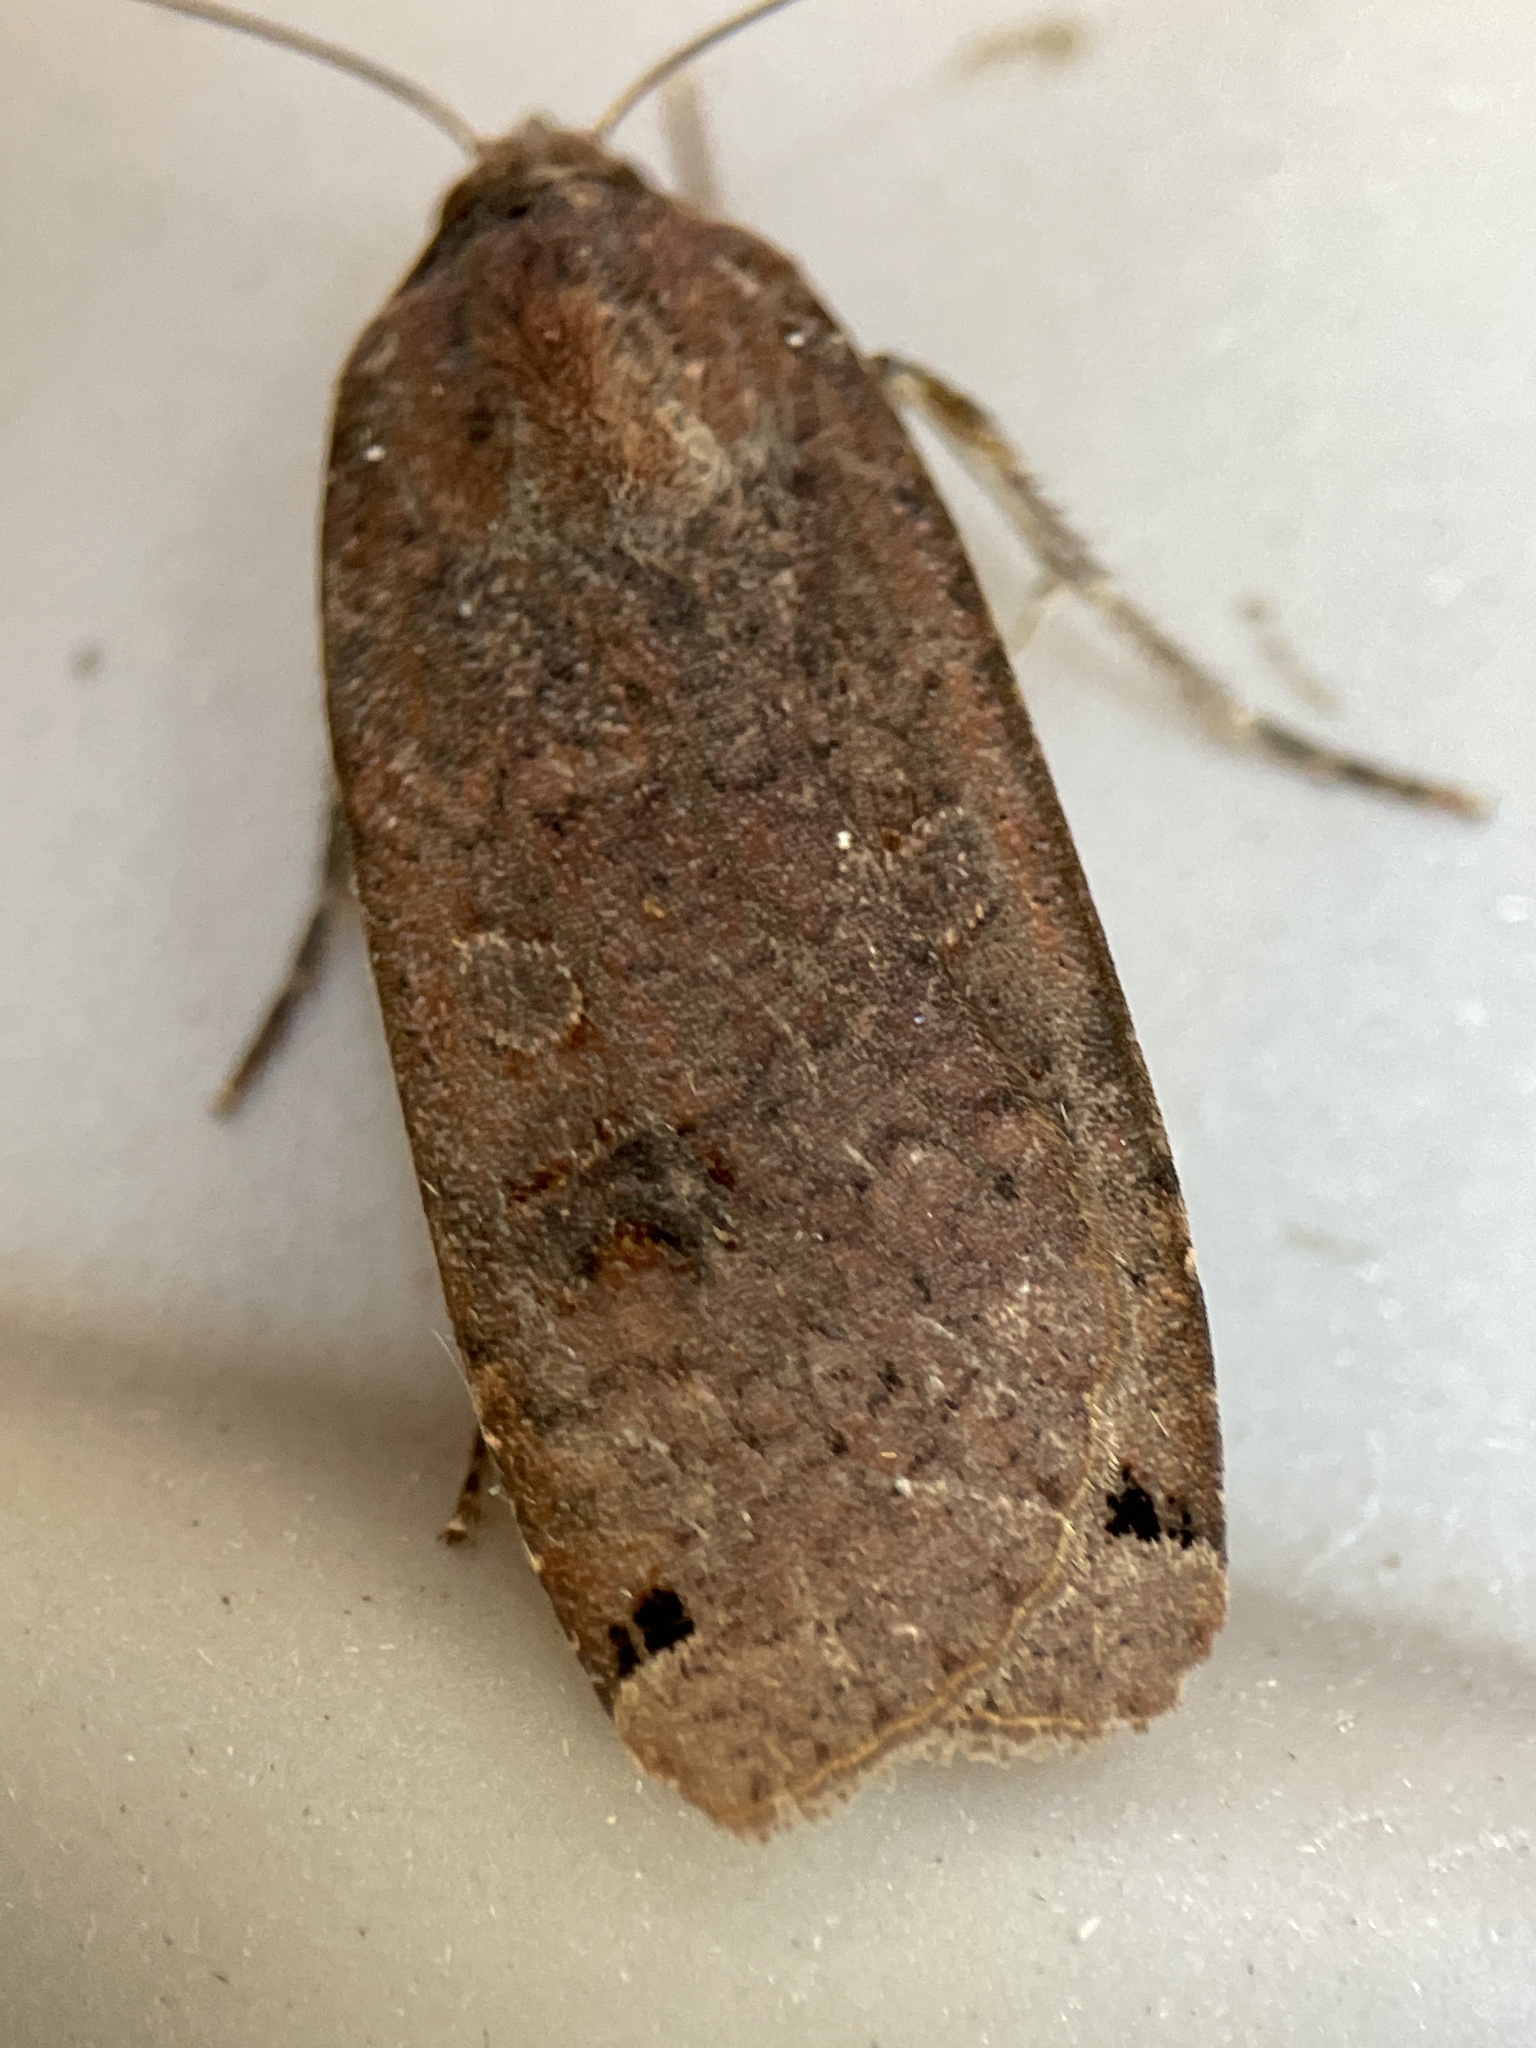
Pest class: cutworms